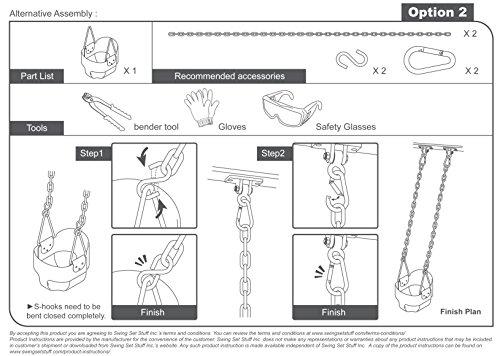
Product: Swing Set Stuff Highback Full Bucket (Red) with Chains and Hooks and SSS Logo Sticker
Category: Toys & Games | Sports & Outdoor Play | Play Sets & Playground Equipment | Play Set Attachments | Swings
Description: Zinc Coated Chains.
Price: $37.63
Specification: ProductDimensions:12x12x12inches|ItemWeight:9pounds|ShippingWeight:9.95pounds|DomesticShipping:Currently,itemcanbeshippedonlywithintheU.S.andtoAPO/FPOaddresses.ForAPO/FPOshipments,pleasecheckwiththemanufacturerregardingwarrantyandsupportissues.|InternationalShipping:Thisitemisnoteligibleforinternationalshipping.LearnMore|ASIN:B001VT9ECE|Itemmodelnumber:SSS-0050-R|Manufacturerrecommendedage:36months-5years